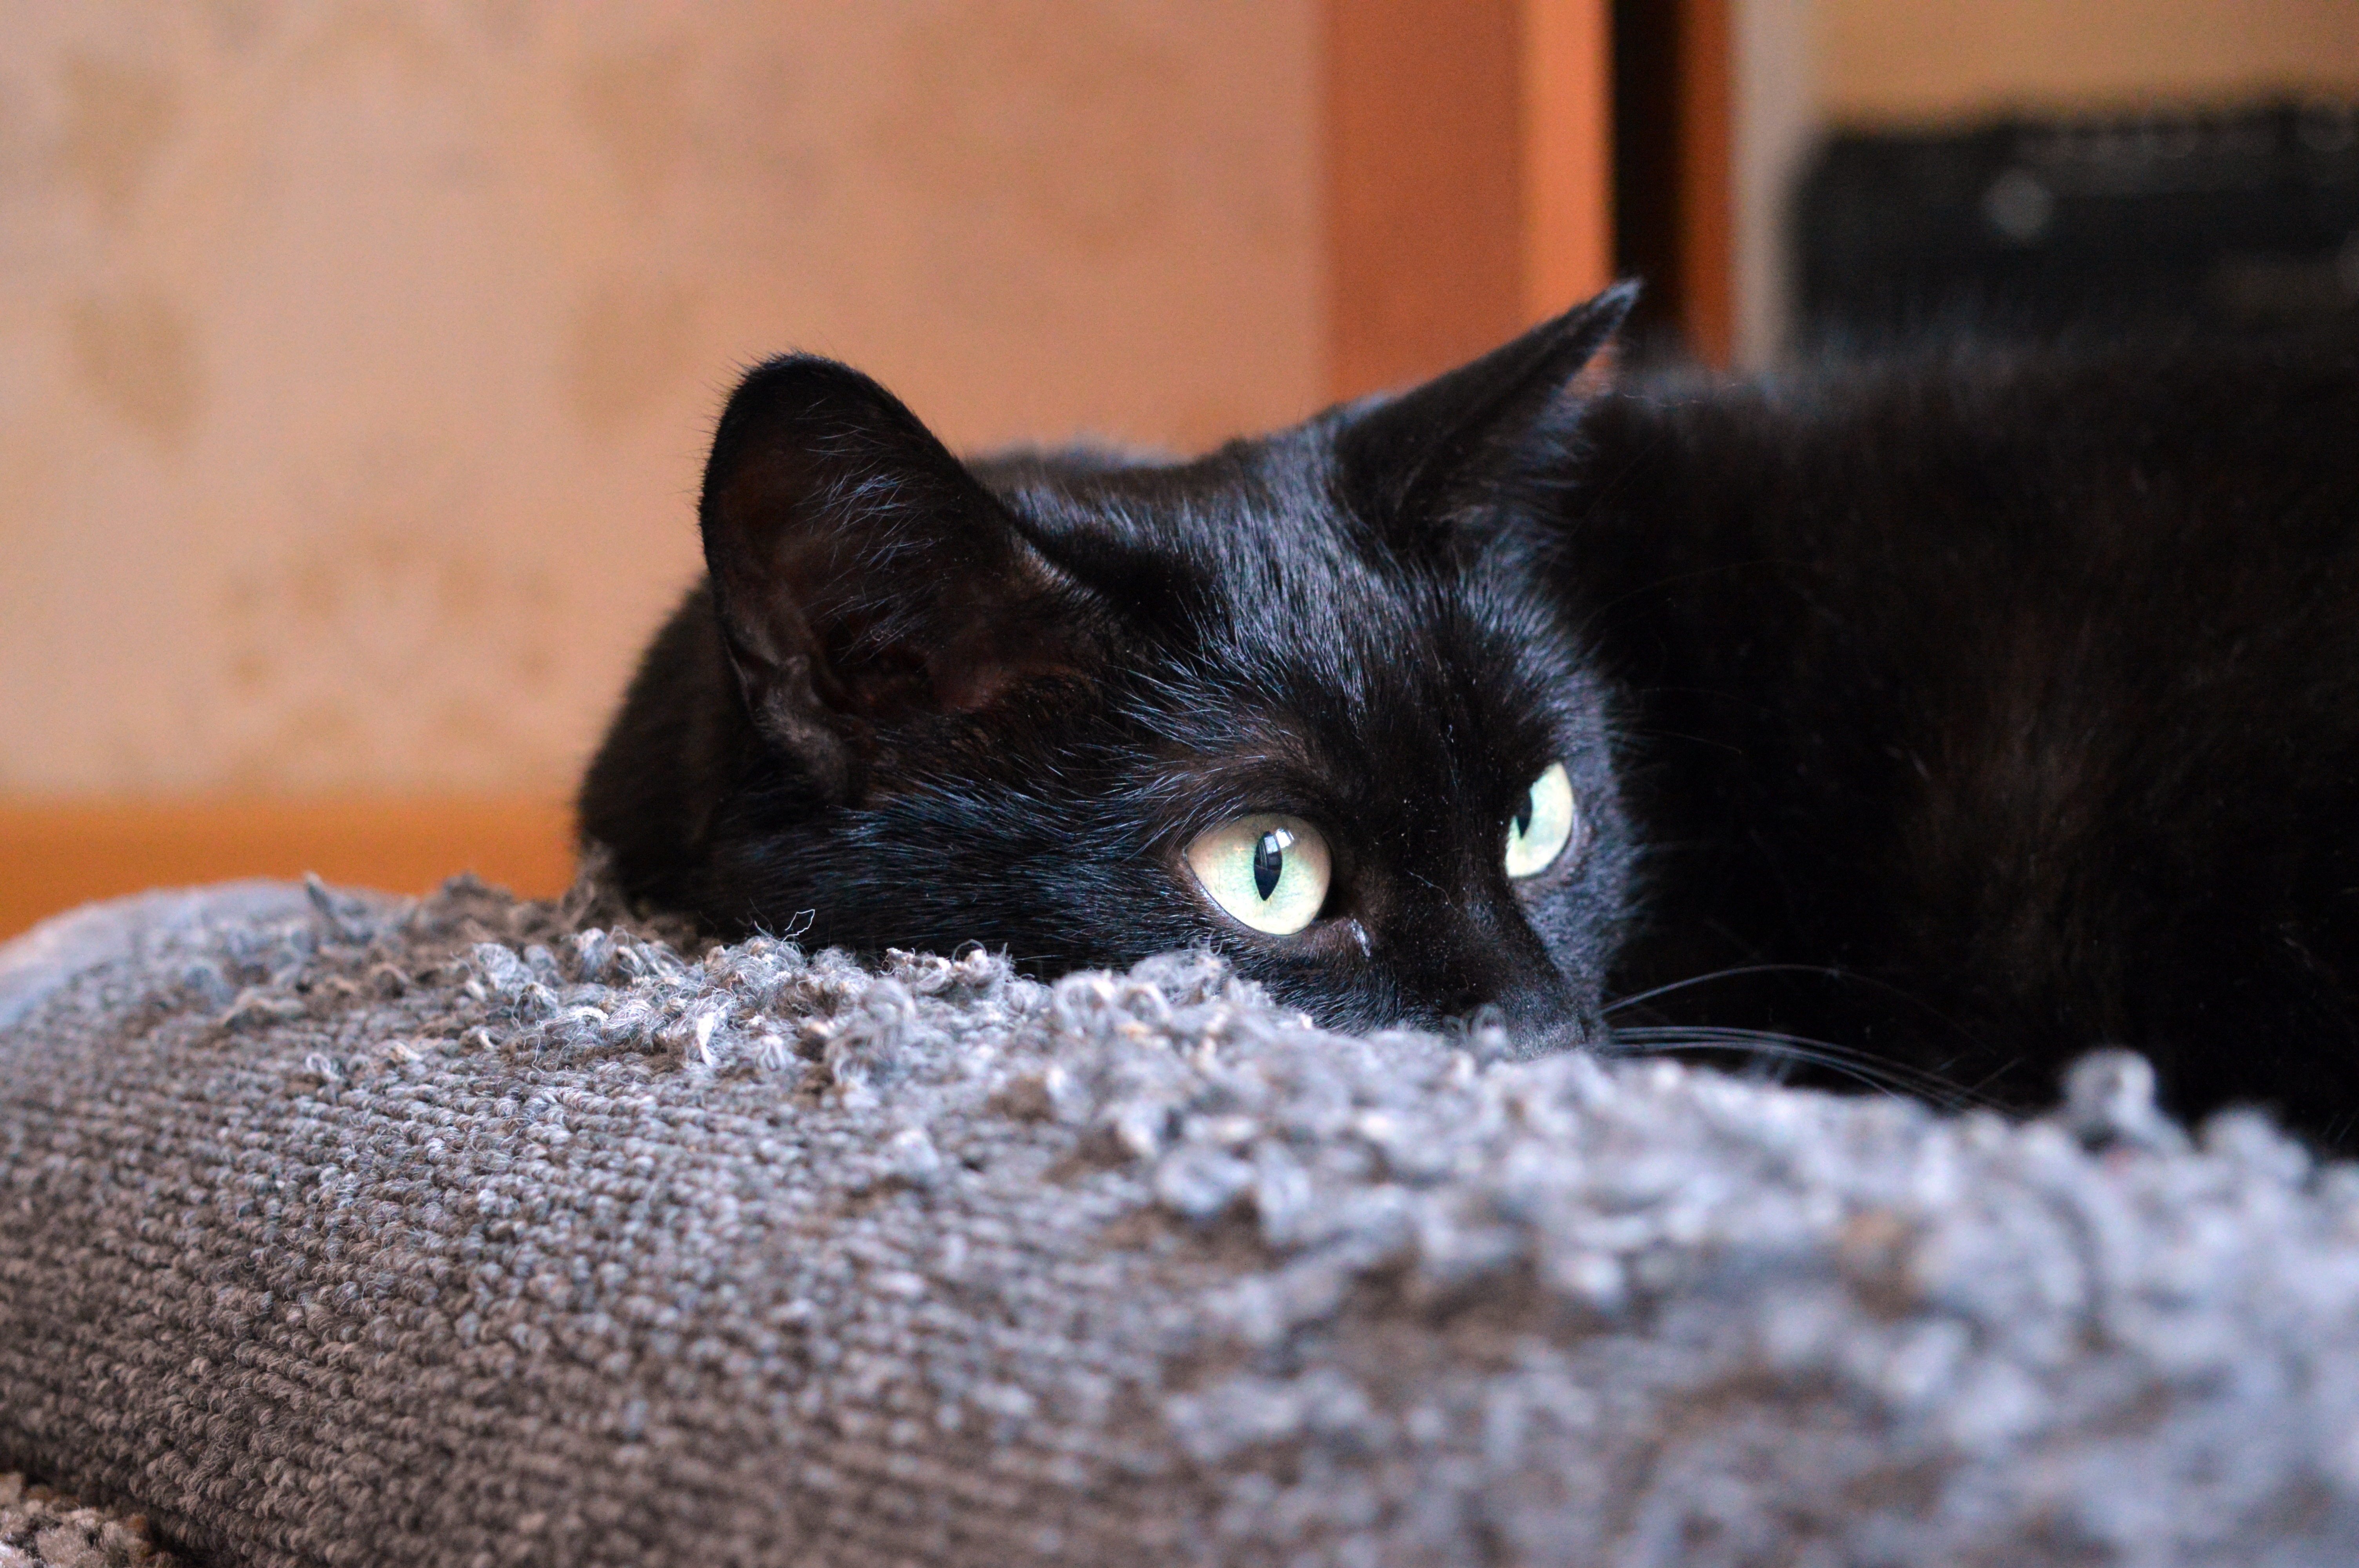
view, home, animal, cute, pet, fur, kitten, cat, mammal, black cat, black, closeup, thoughtful, close, fauna, close up, nose, whiskers, animals, furry, vertebrate, views, cat eyes, housecat, young cat, scratching posts, interested, muzzle cat, sleeping cat, cat is, cat looking, cat dreams, lazy cat, cat resting, cat sleeping, beautiful cat, cat person, small to medium sized cats, cat like mammal, domestic short haired cat